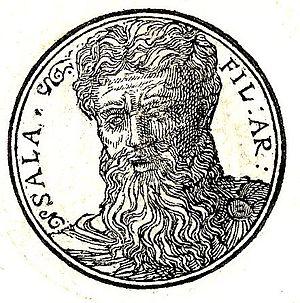
Shélah est un personnage de la Genèse. Il est le fils d'Arpakshad et le père d'Eber. Il meurt à 433 ans.